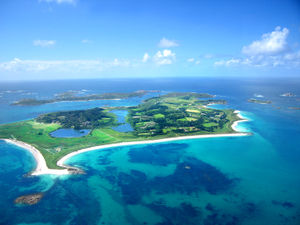
Isles of Scilly
Luftfoto af Tresco, den næststørste af øerne
Isles of Scilly er en lille britisk øgruppe i Atlanterhavet/ den engelske kanal, 45 km sydvest for Lands End i Cornwall. Øerne er en del af grevskabet Cornwall, med den lokale administration er på hovedøen St. Mary's. Landskabet er præget af granitmassiver med forrevne klippekyster og mange undersøiske rev og skær.